Elena Ballesteros

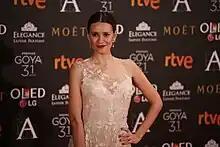

Ballesteros began her career doing commercials while going to castings to achieve her dream of becoming an actress. Her first opportunity arrived with the role of Lola in the TV series "More than friends" in 1996.She worked with Paz Vega, Melani Olivares and Alberto San Juan, among others. At the same time, she hosted the children's program "Club Disney".